Biarritz

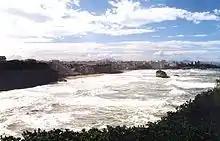
The Cape of Biarritz.

Biarritz was an independent municipality until 1784 with a clergyman and four aldermen, and the city was governed by twelve deputies. Deputies were democratically chosen: there were four districts (Portua, Bustingorri, Hurlaga and Alto), and three deputies had to be chosen from each of them. However, deputies were chosen by the abbot and aldermen. Since there was no Town Hall, they gathered in a ward near the church. As there was not enough space for all in attendance, they held their meetings in the cemetery. Biarritz had around 1,700 citizens at this time.